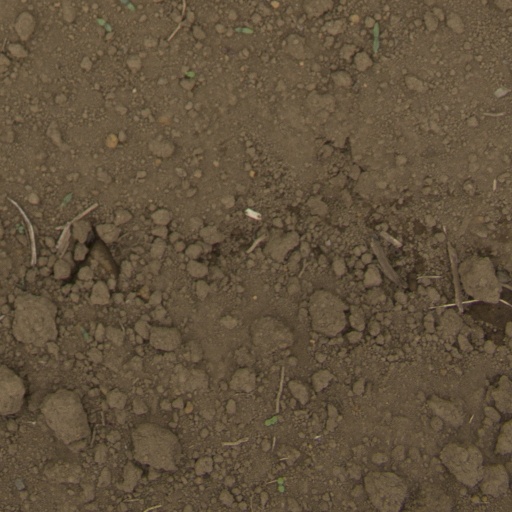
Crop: Jerusalem artichoke